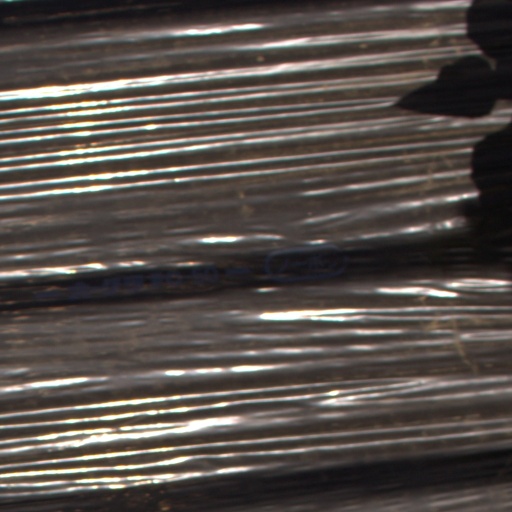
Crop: Jerusalem artichoke